Skra, Kilkis

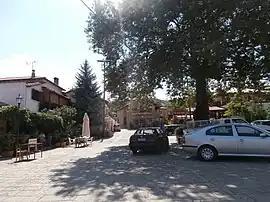
Central square of Skra

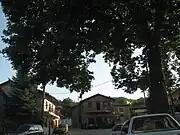
View of the town

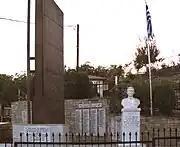
The memorial in Skra commemorating the Battle of Skra-di-Legen.

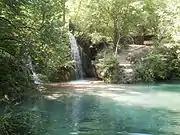
Skra waterfalls

Skra, before 1926 Loumitsa is a village and community in the municipality of Paionia, Kilkis regional unit of Greece.